Scientist

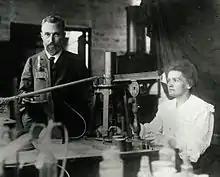
Pierre Curie and Marie Curie demonstrating an apparatus that detects radioactivity. They received the 1903 Nobel Prize in Physics for their scientific research; Marie also received the 1911 Nobel Prize in Chemistry.

A scientist is a person who researches to advance knowledge in an area of the natural sciences.